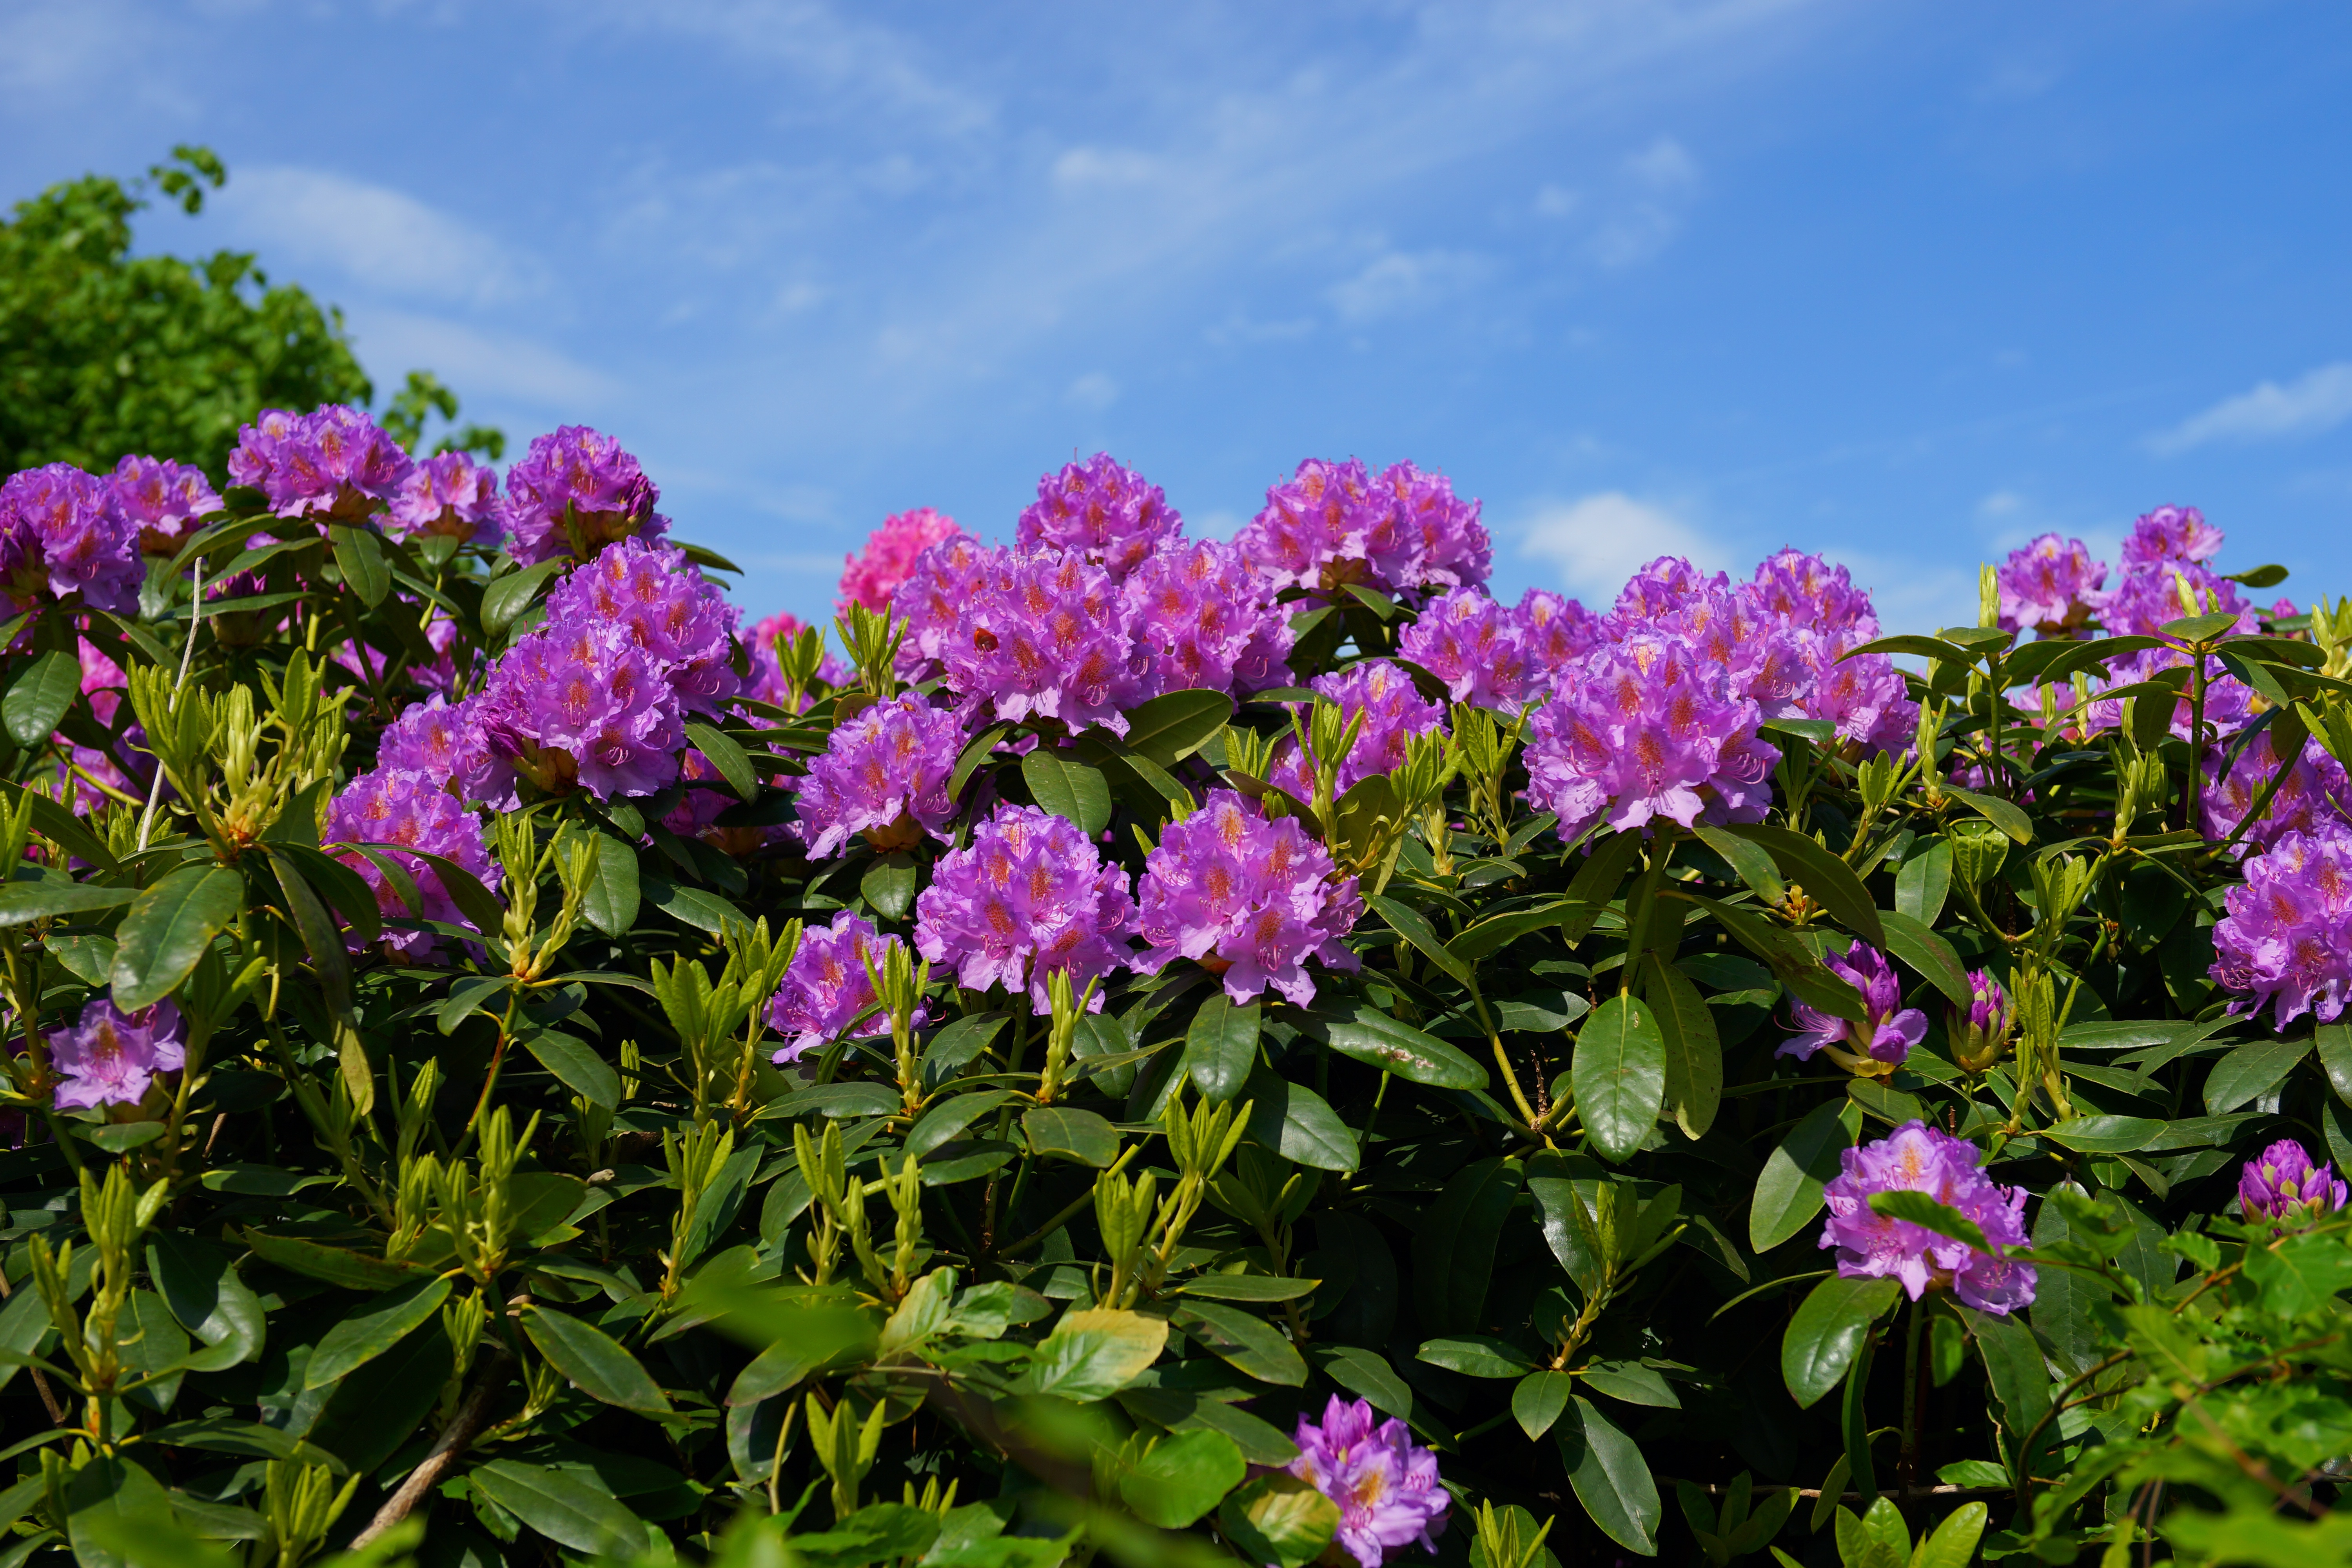
nature, blossom, plant, sky, sweet, flower, purple, bush, botany, colorful, garden, flora, ornament, wildflower, flowers, shrub, bright, bushes, rhododendron, beautiful, rhododendrons, mood, noble, filigree, ornamental plant, flower purple, garden plant, fr hlingsanfang, flowering plant, rhododendron blossoms, annual plant, woody plant, land plant